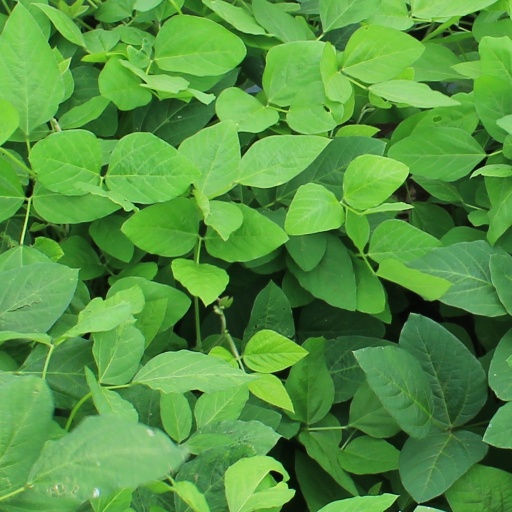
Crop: soybean